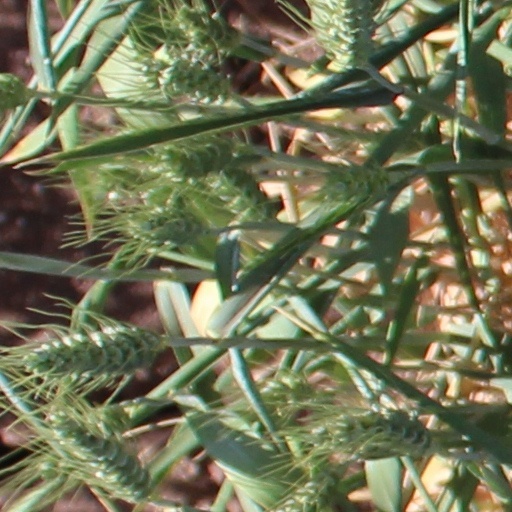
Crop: wheat